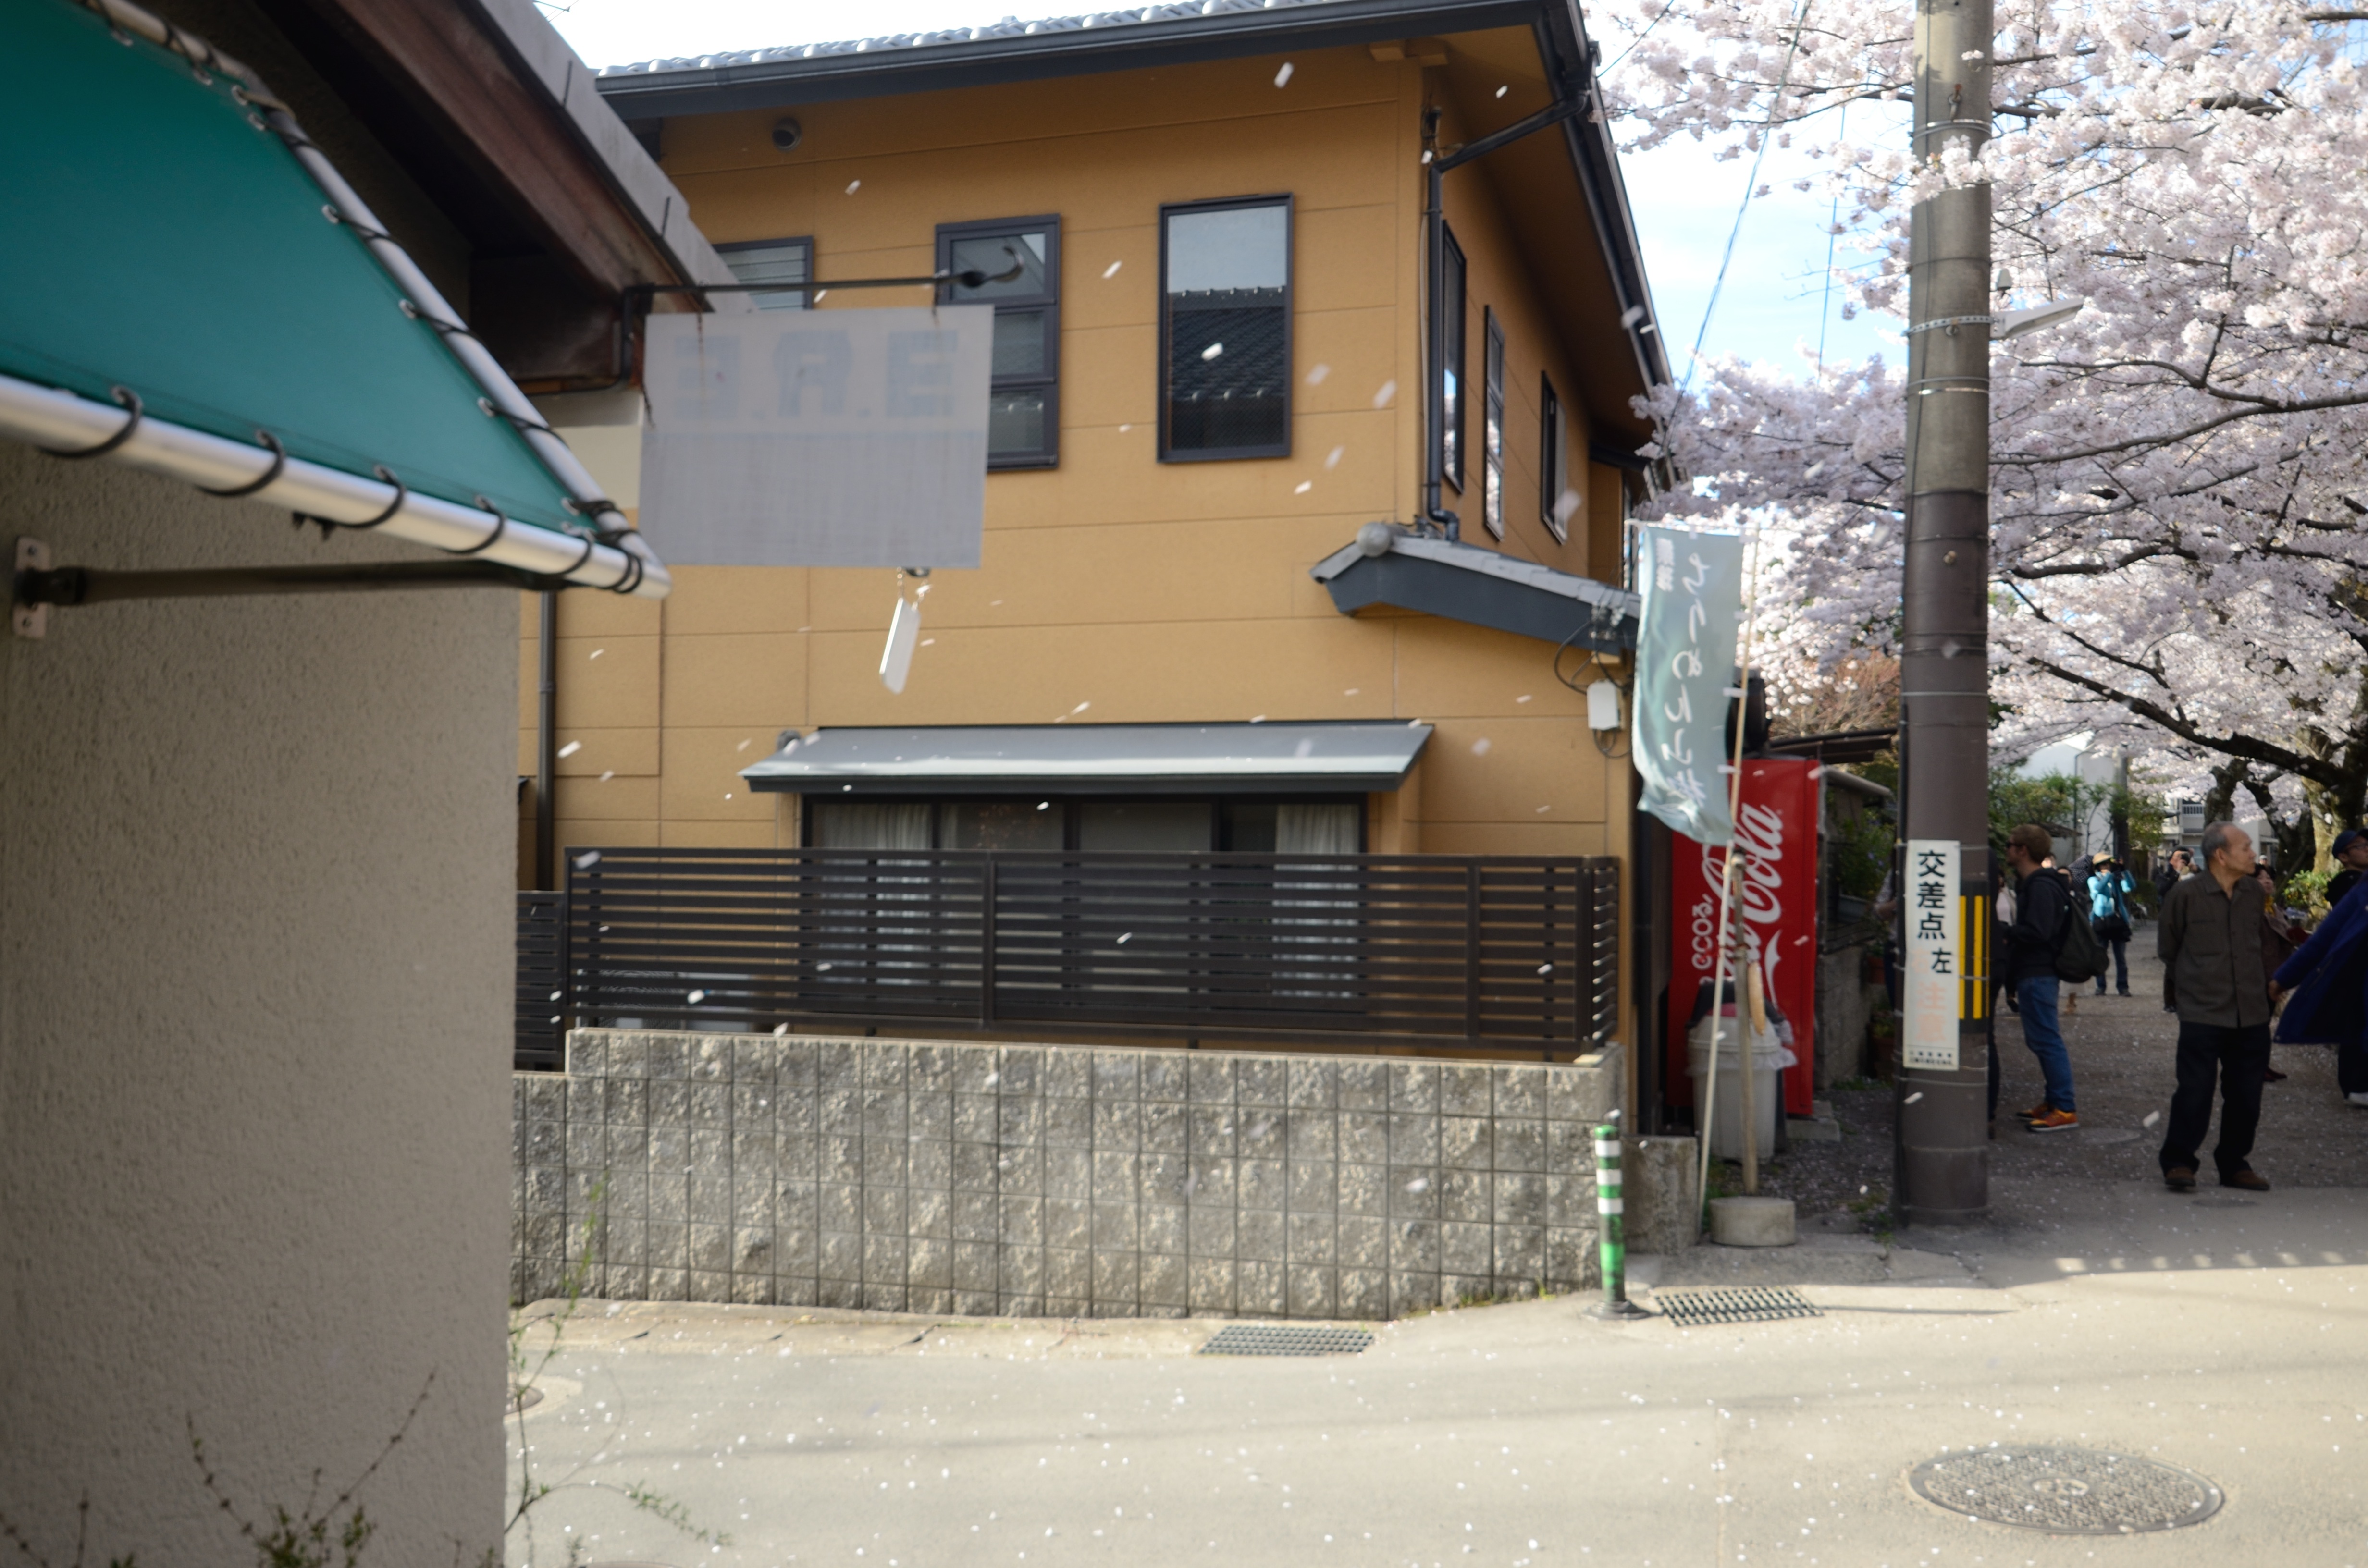
house, home, facade, property